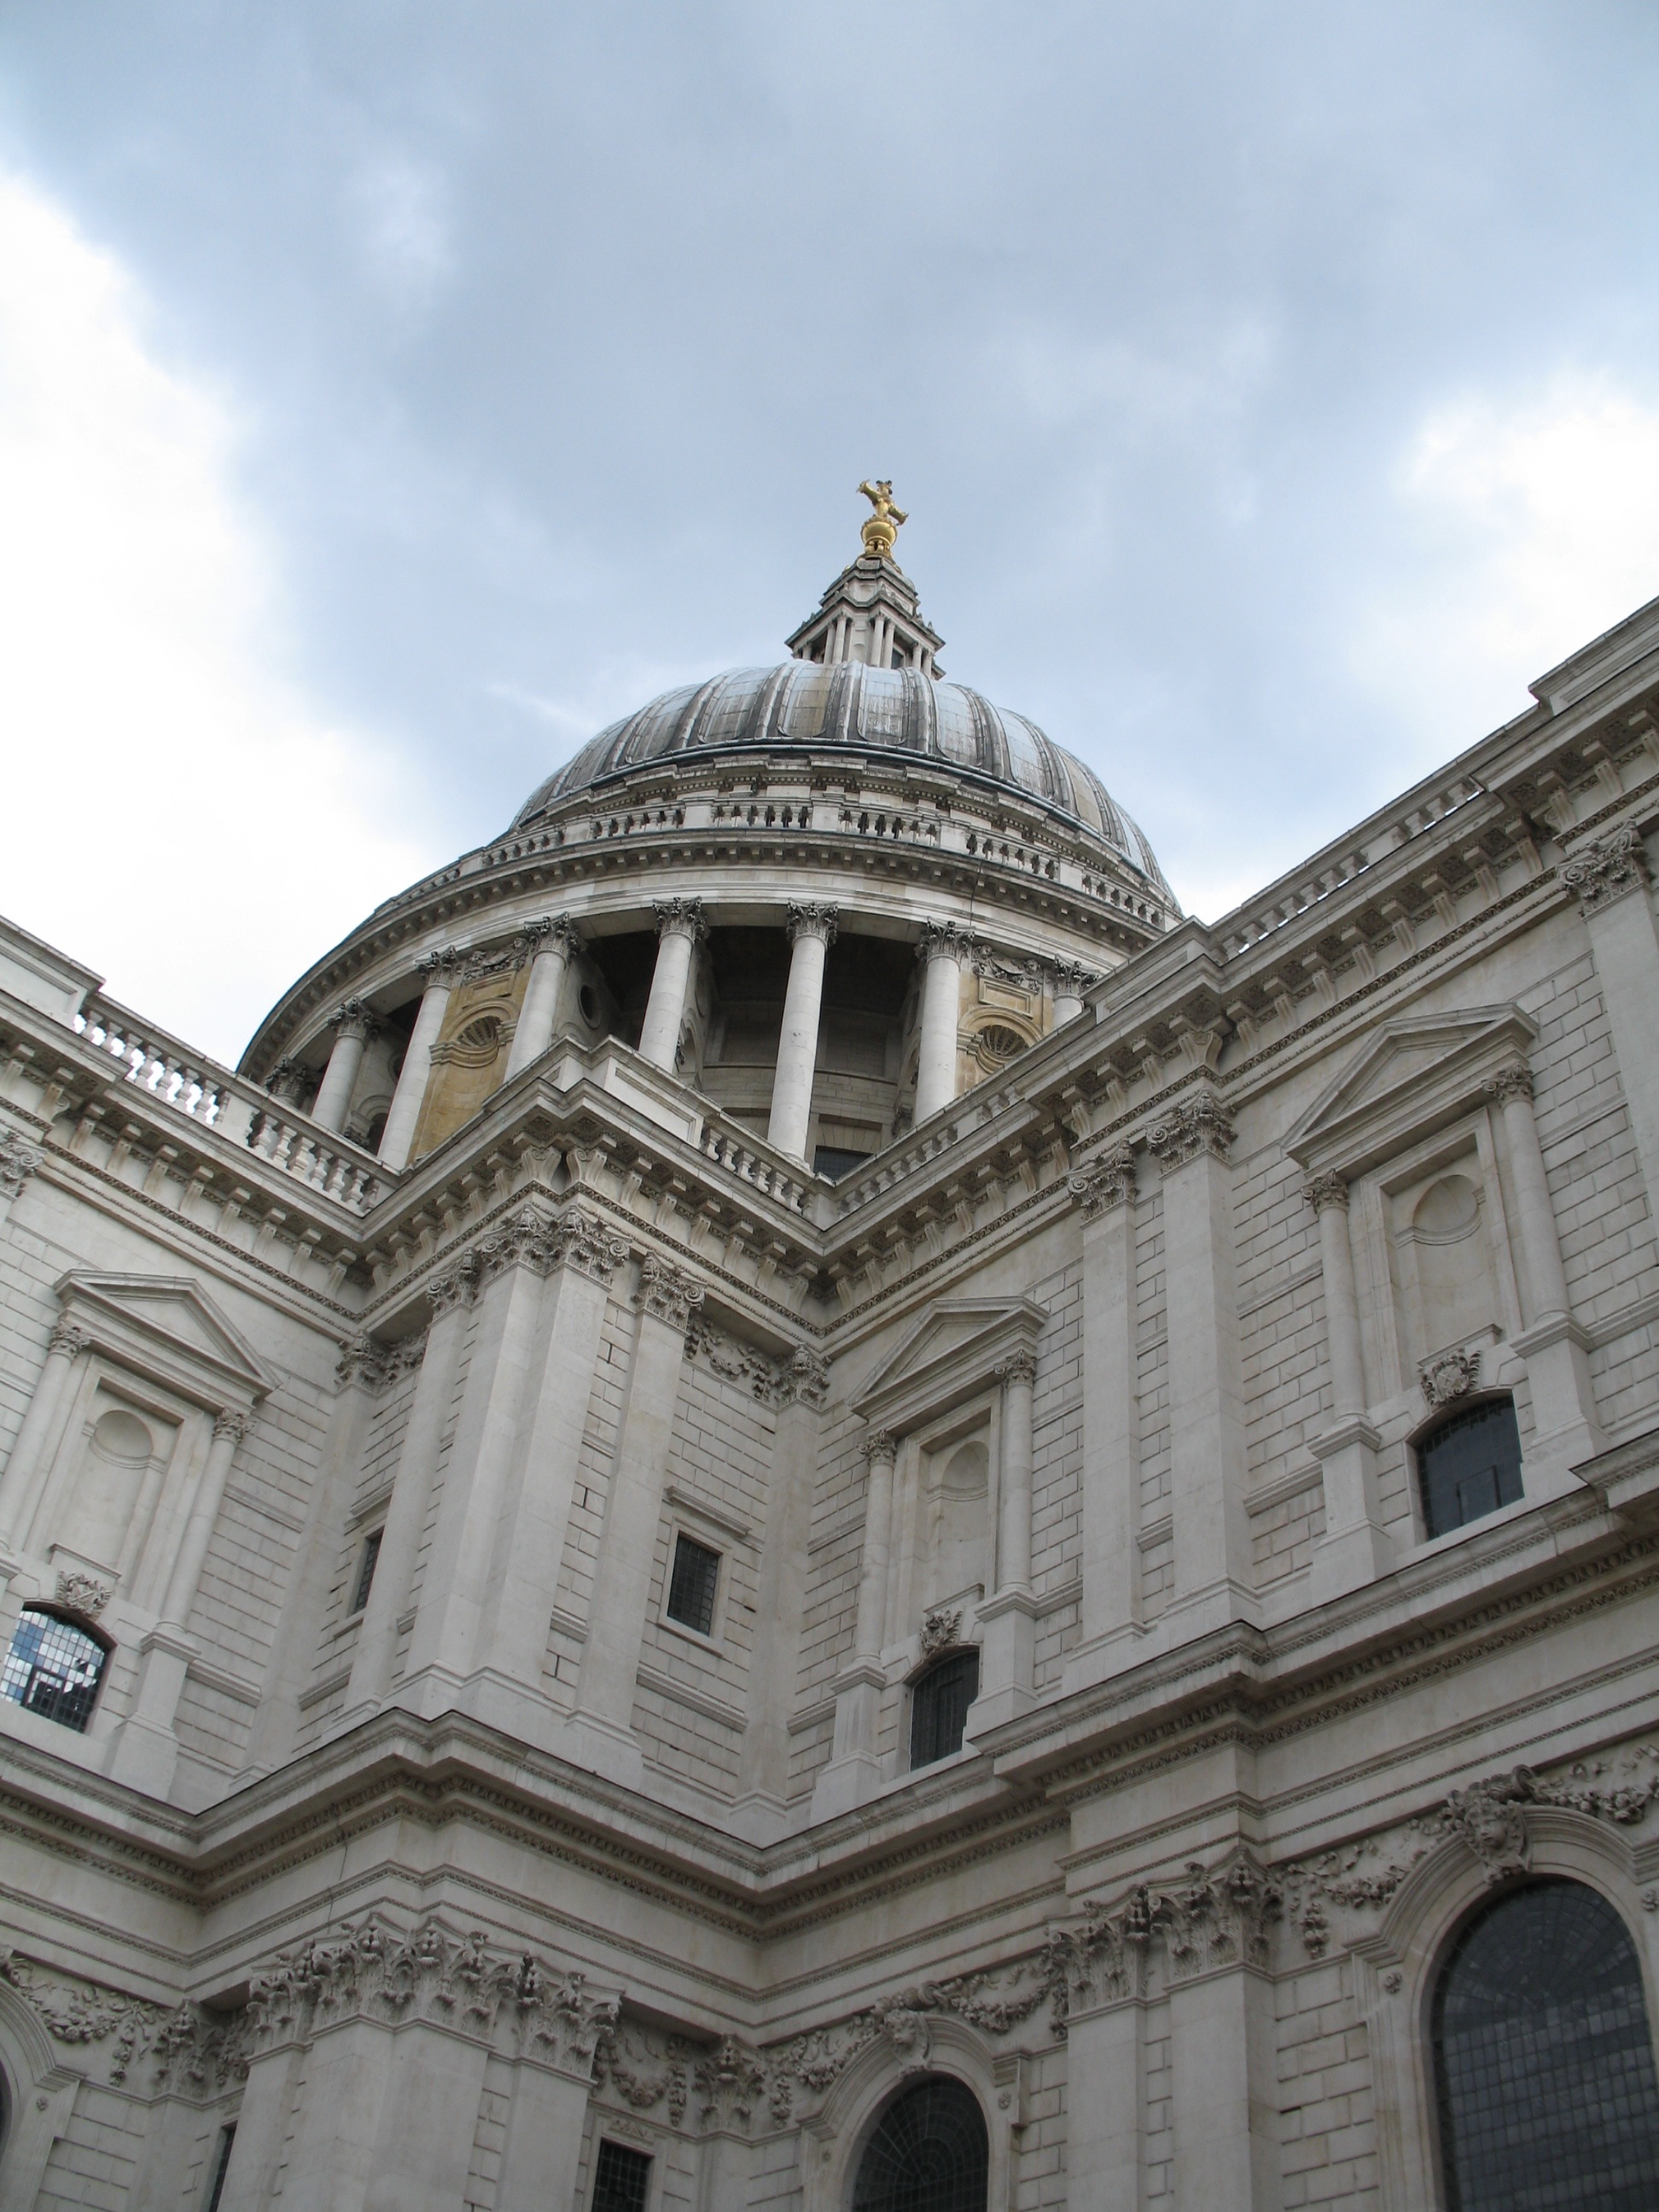
architecture, vintage, building, palace, old, urban, cityscape, travel, europe, religion, landmark, facade, church, cathedral, historic, place of worship, baptistery, uk, england, london, classical, great, synagogue, history, kingdom, basilica, christopher, wren, classical architecture, st pauls